Portsea Island

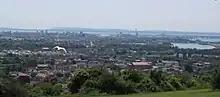
View of Portsmouth and Portsea Island from Portsdown Hill, UK

Two Bronze Age hoards and a hoard of Roman coins have been found on the island. In 979 AD the island was raided by Danes. At the time of the Domesday Book, three manors were recorded as being on the island.